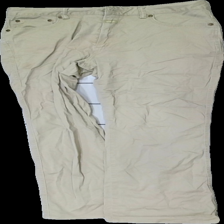
View: front
Type: Trousers
Category: Ladies
Brand: Not in the list
Brand text on label: Closed
Colors: Beige
Material: 100% cotton
Cut: Regular
Season: All
Price range: 50-100
Recommended usage: Export
Comment: washed out